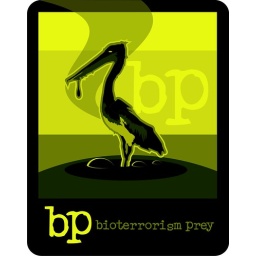
A petrol covered bird stares in to the greenish horizon as if waiting for the black tide to decide his fate...